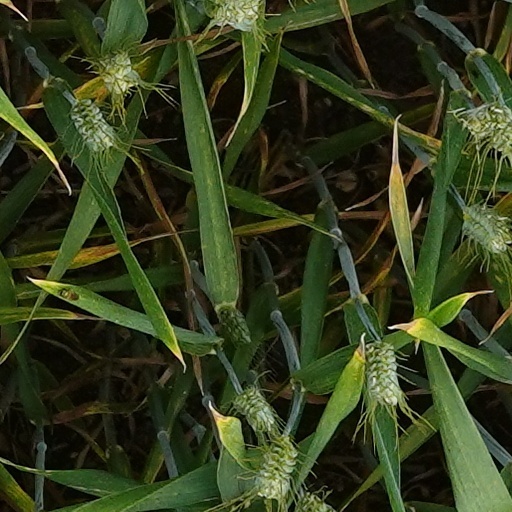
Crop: wheat